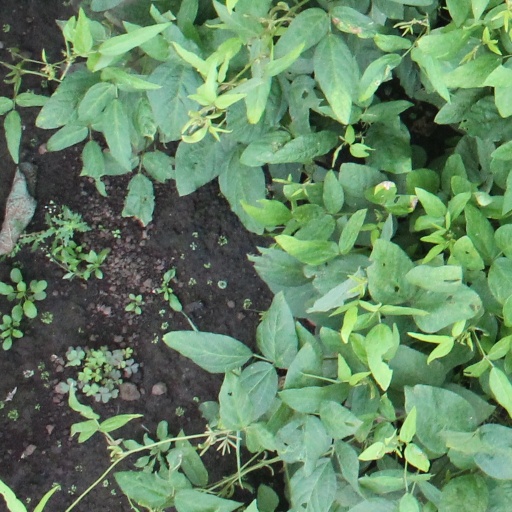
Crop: soybean